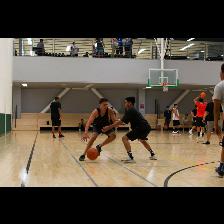
Label: Human